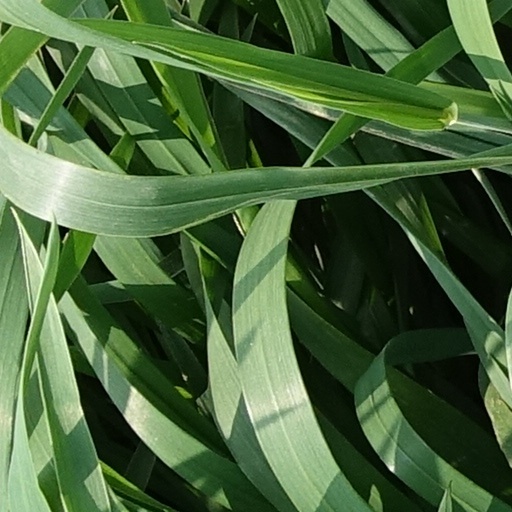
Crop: wheat